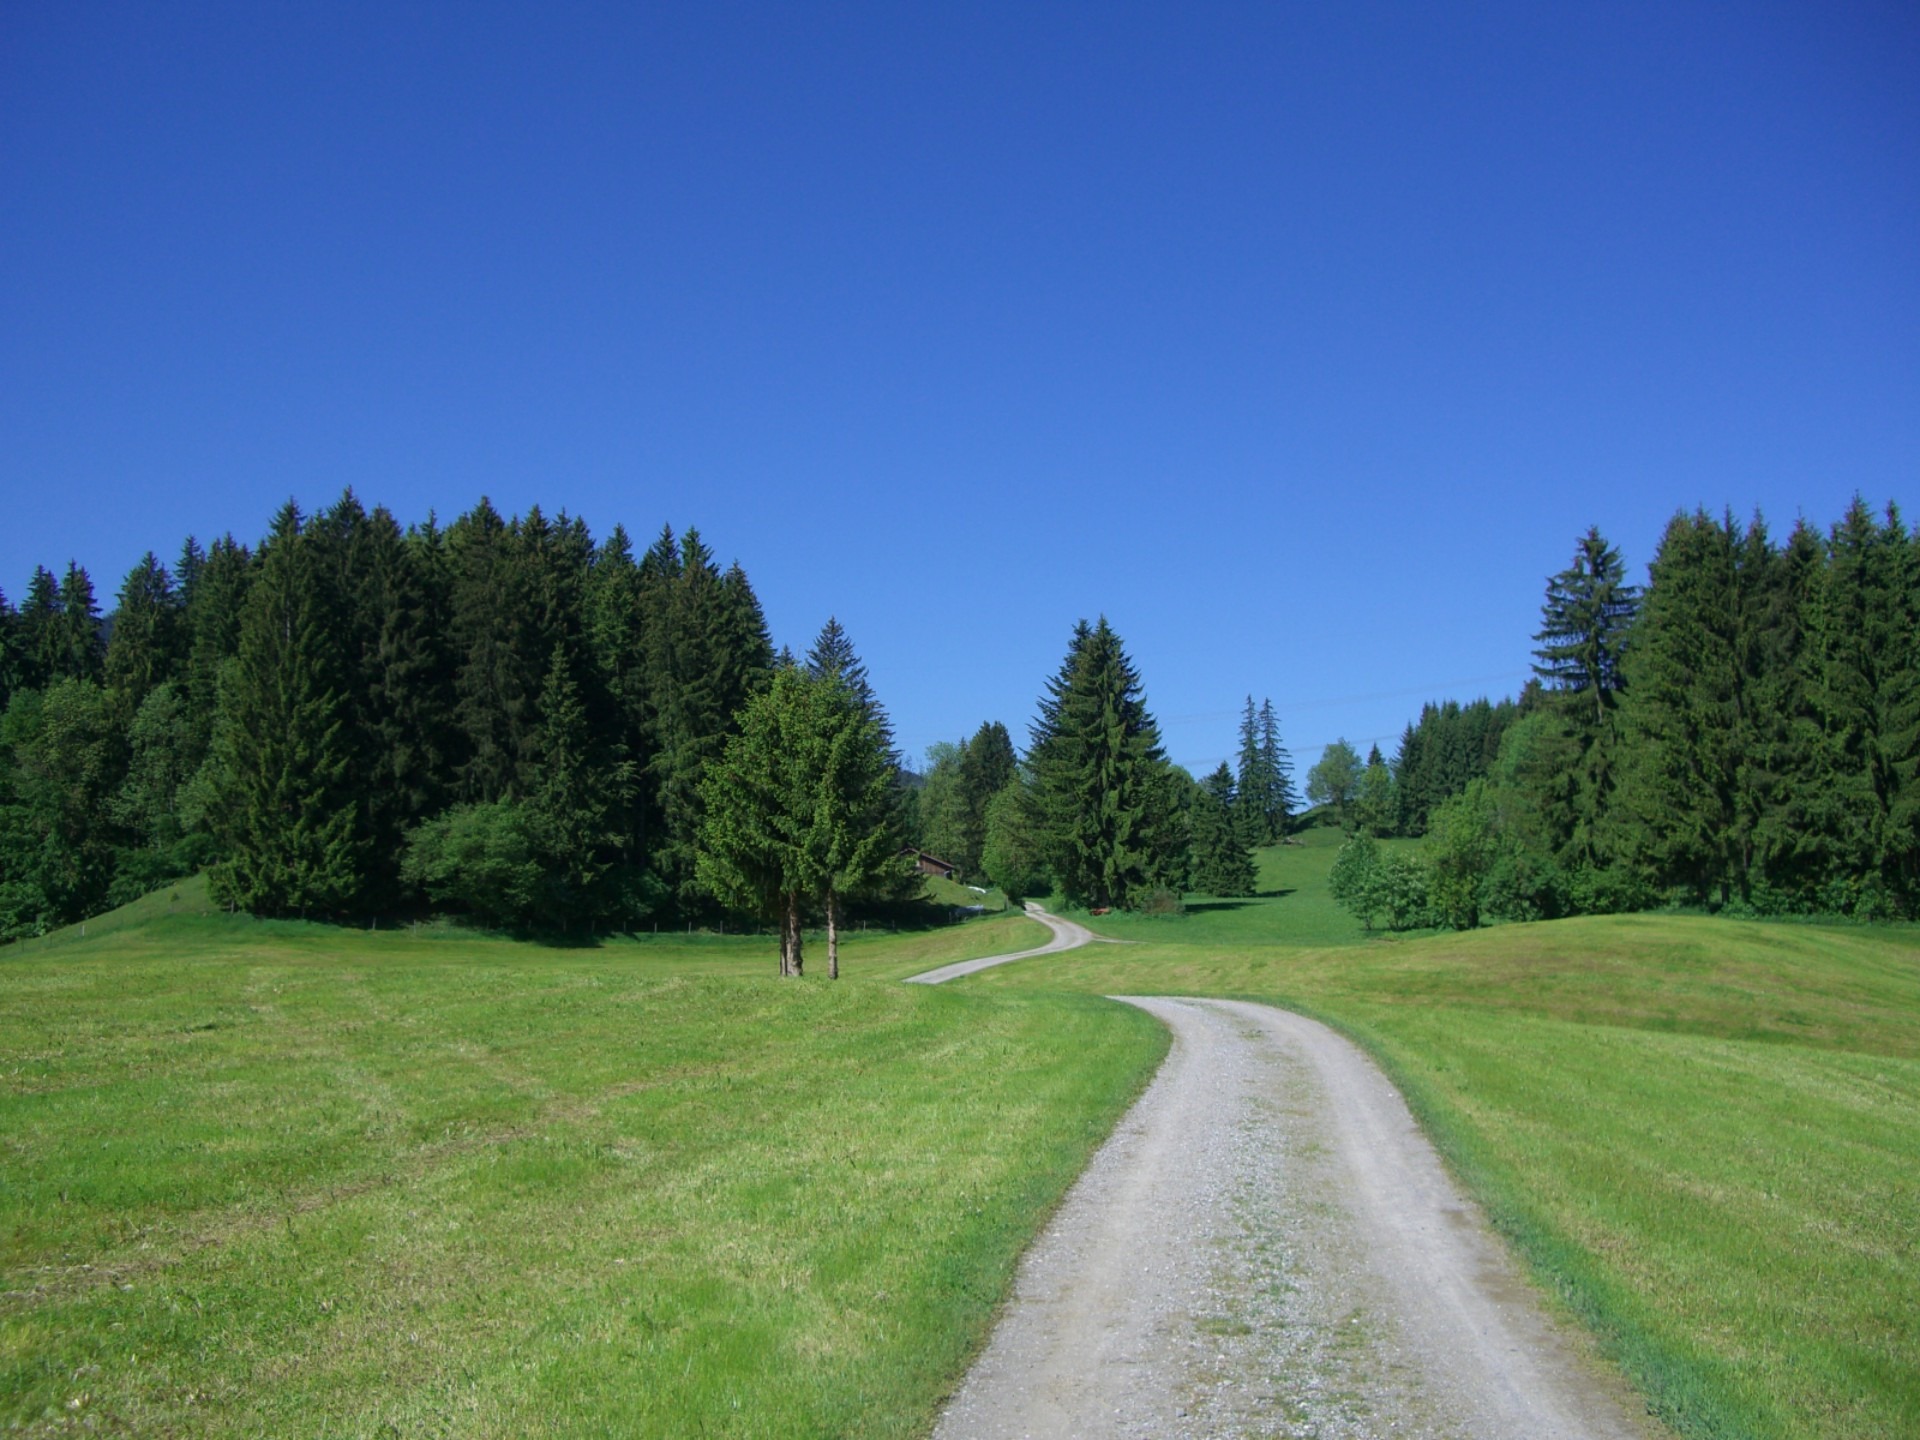
landscape, tree, nature, forest, grass, wilderness, mountain, sky, trail, field, meadow, hill, valley, mountain range, green, reflection, pasture, blue, ridge, plain, golf course, cheerful, free, alps, grassland, plateau, habitat, away, frisch, firs, ecosystem, rural area, mountain pass, fromm, natural environment, geographical feature, mountainous landforms, sport venue, allgau